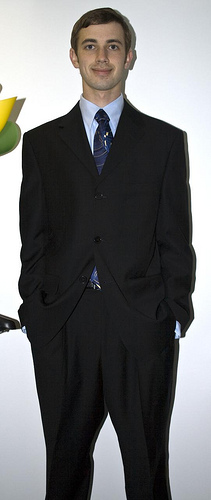
question: 壁は何色ですか
answer: 白

question: 人は何人居ますか
answer: 一人

question: 人の性別は何ですか
answer: 男性

question: 人はどこに居ますか
answer: 壁の前

question: ズボンは何色ですか
answer: 黒

question: スーツは何色ですか
answer: 黒

question: ネクタイは何本ありますか
answer: 一本

question: ネクタイはどんな状態ですか
answer: 人が身に着けている